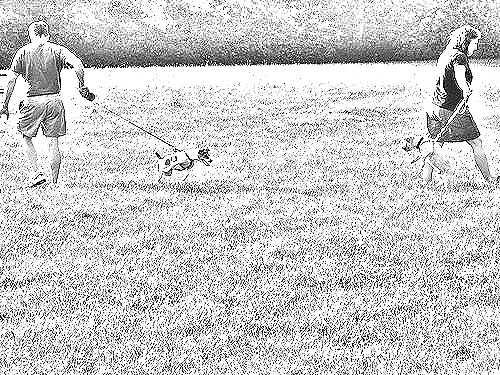
Portrait style: Sketch Portrait